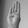
ASL letter: B